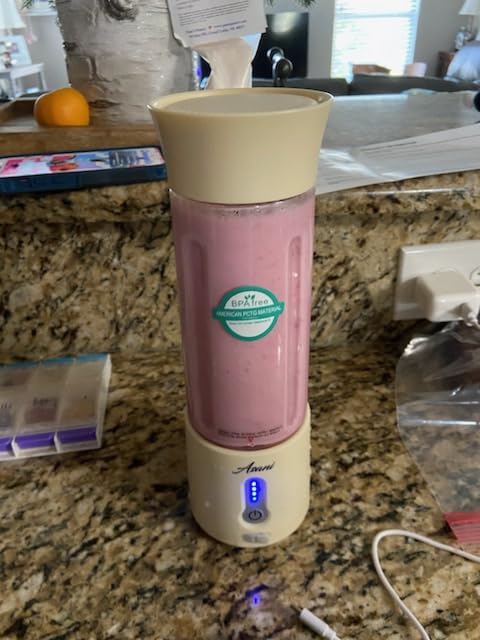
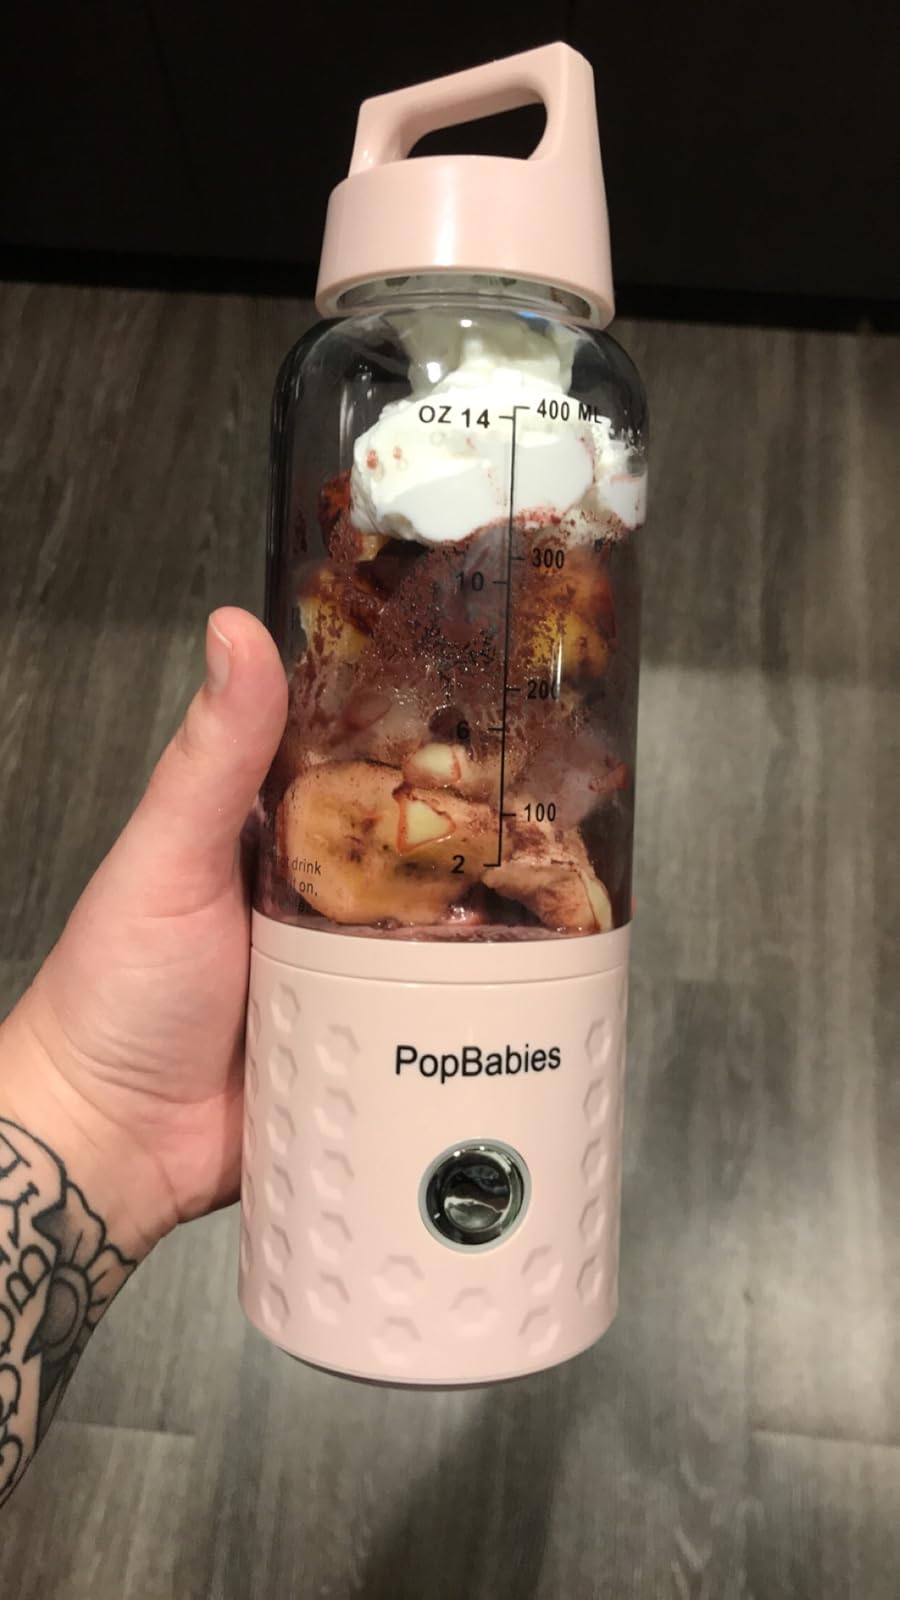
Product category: items_blender
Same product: no